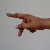
The image shows a hand gesture representing the letter 'P' in Indian Sign Language.